Superabsorbent polymer

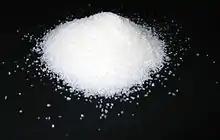
Superabsorbent polymer powder

A superabsorbent polymer (SAP) (also called slush powder) is a water-absorbing hydrophilic homopolymers or copolymers that can absorb and retain extremely large amounts of a liquid relative to its own mass.